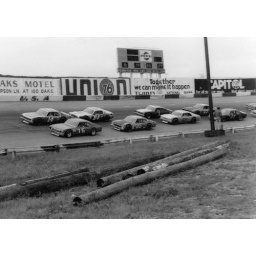
The field comes to take the green in the 1977 Southern 400 at Nashville.